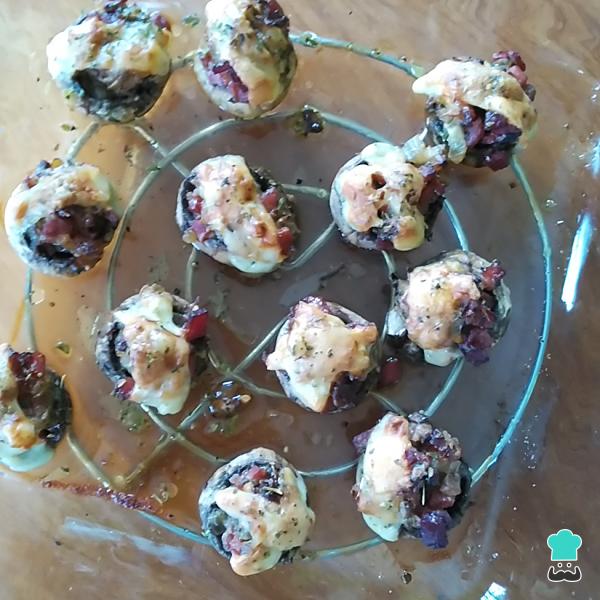
¡Listo! Sirve los champiñones rellenos de jamón y queso crema al horno a modo de entrante o acompañamiento de cualquier carne, pescado o ensalada, como pechuga de pollo a la plancha o una ensalada de aguacate. ¡Buen provecho!